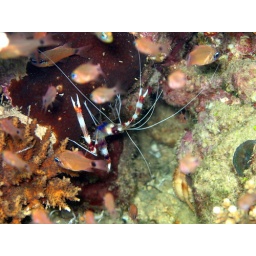
I watched this guy snag one of the little fish swimming around him.